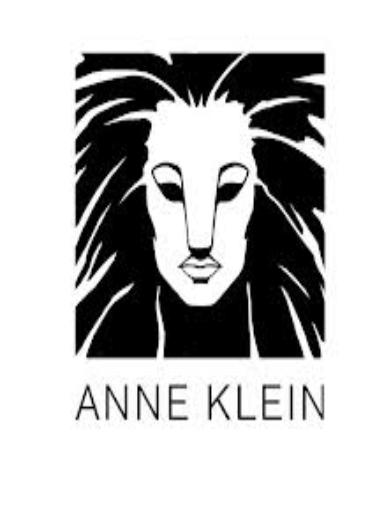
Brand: Anne Klein
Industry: Clothes